Neil Brown (figure skater)

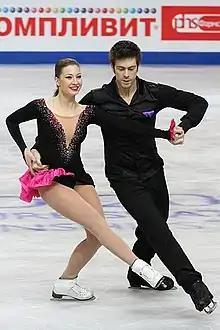
Brown with Myslivečková in 2012

Neil Brown (born 11 March 1990) is a French ice dancing coach and a former competitive ice dancer.